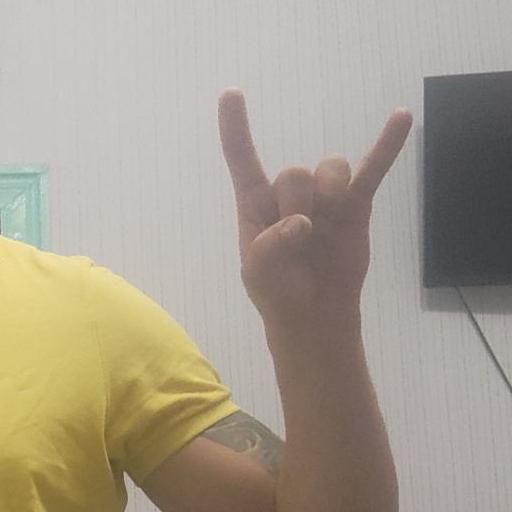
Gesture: rock